Michael Benton

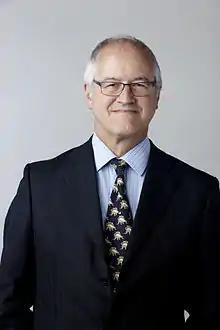
Benton in 2014

Michael James Benton (born 8 April 1956) is a British palaeontologist, and professor of vertebrate palaeontology in the School of Earth Sciences at the University of Bristol. His published work has mostly concentrated on the evolution of Triassic reptiles but he has also worked on extinction events and faunal changes in the fossil record.